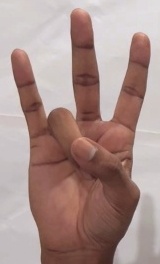
ASL sign: 7